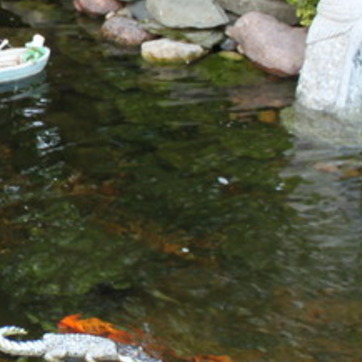
Material: water